Agnetapark

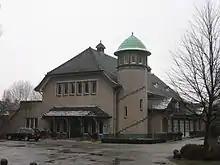
Lindenhof in Agnetapark

Agnetapark was an area of workers' housing in Delft, South Holland, the Netherlands. It was one of the highest quality workers' housing areas built before the Housing Act of 1902 was imposed. It was 'transformed' from a marshy area of land to a 'paradise' of industry. It is named after Agneta Matthes as she helped transform it.